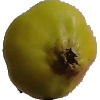
Label: Apple Red Yellow 2